History of anthropometry

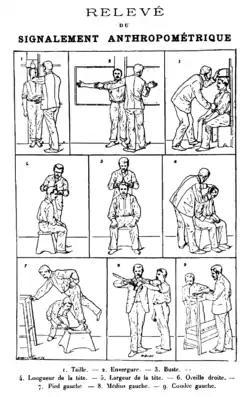
A chart from Bertillon's "Identification anthropométrique" (1893), demonstrating how to take measurements for his identification system

The system was soon adapted to police methods: it prevented impersonation and could demonstrate wrongdoing.